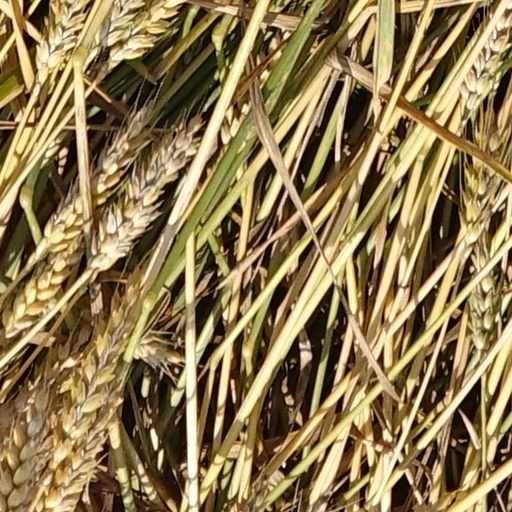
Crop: wheat